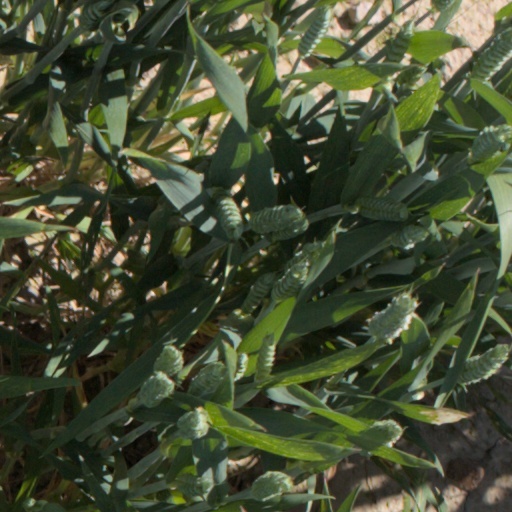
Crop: wheat